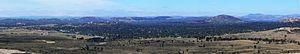
Weston Creek est un arrondissement de Canberra la capitale de l'Australie.